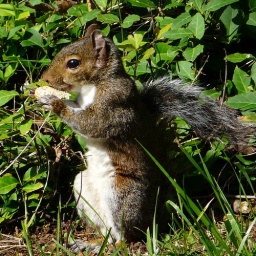
Staring off down the hill because one of the other squirrels was up in a tree yelling at the feral cat.